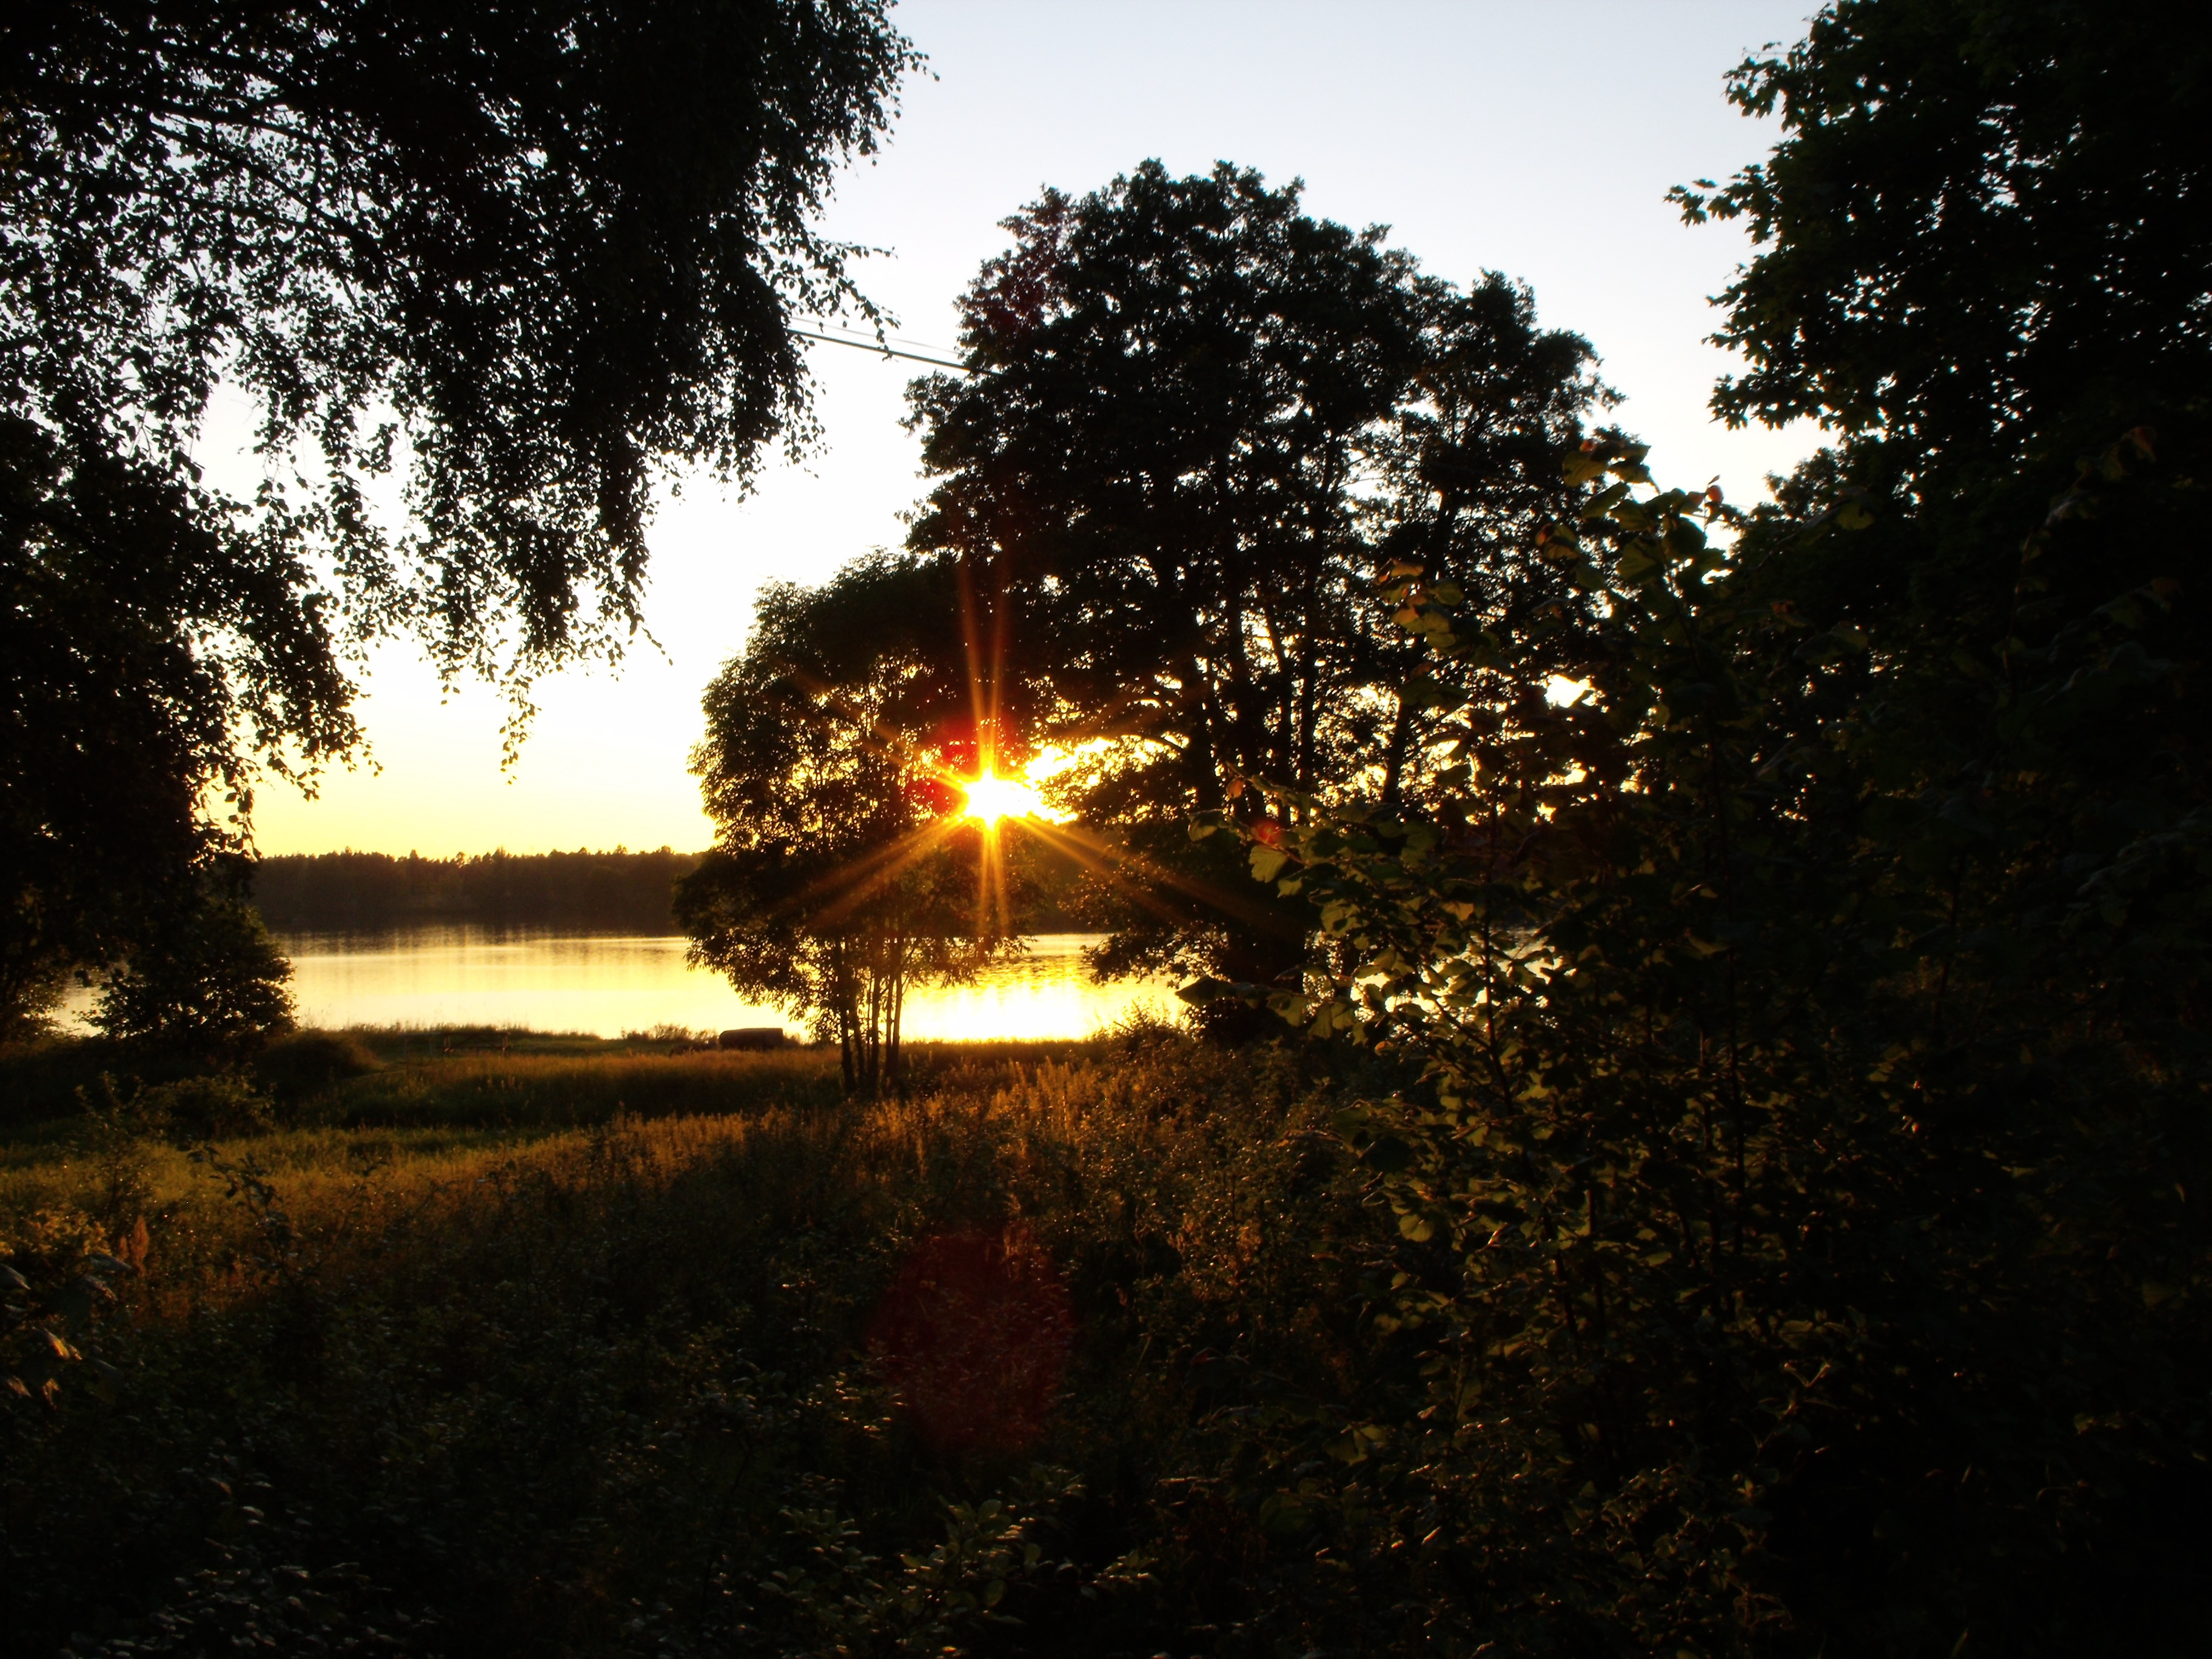
tree, nature, forest, light, sun, sunset, night, sunlight, morning, lake, dawn, river, dusk, evening, reflection, autumn, park, darkness, lighting, hardwood, rays of sunshine, woody plant